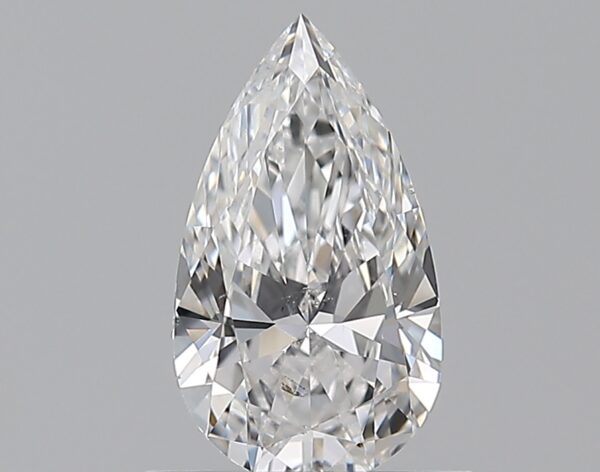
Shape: pear
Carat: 0.7
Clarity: SI1
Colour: D
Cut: VG
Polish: EX
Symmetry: VG
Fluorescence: N
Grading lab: GIA
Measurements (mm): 8.36 x 4.76 x 2.85